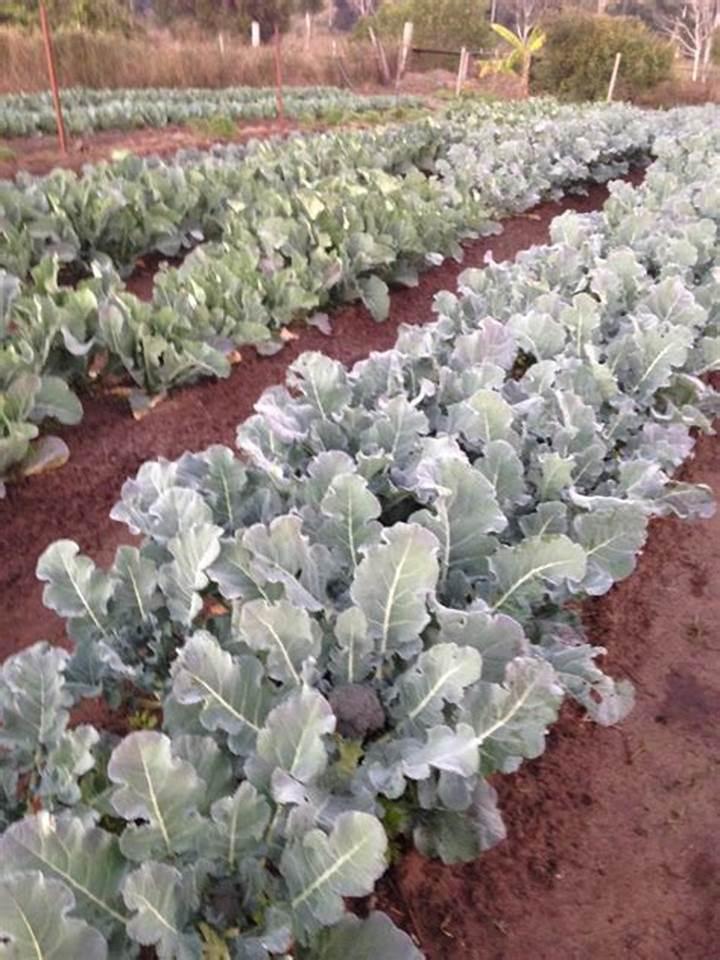
Shamba lililolimwa kwa mistari mirefu ya mimea labda brokoli au kabichi lilopandwa kwa utaratibu. Udongo  unaonekana kuwa wenye rutuba na umeandallia vizuri kwa ajili ya kilimo. Mimea ina majani makubwa na mabichi ikionyesha kuwa imetunzwa vizuri na inakua vizuri. Kwa umbali, miti na mimea mingine inaonekana  ikionyesha mazingira ya kilimo.